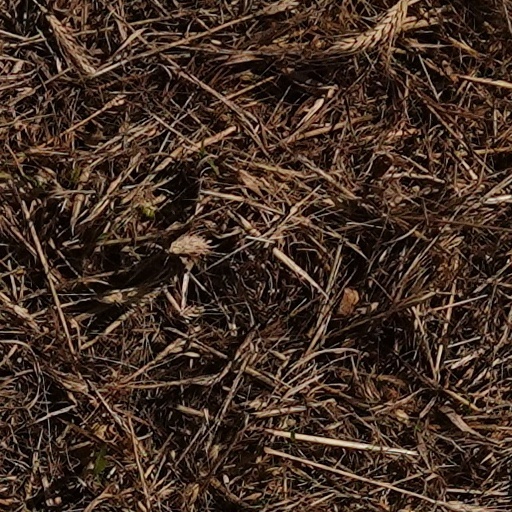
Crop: wheat